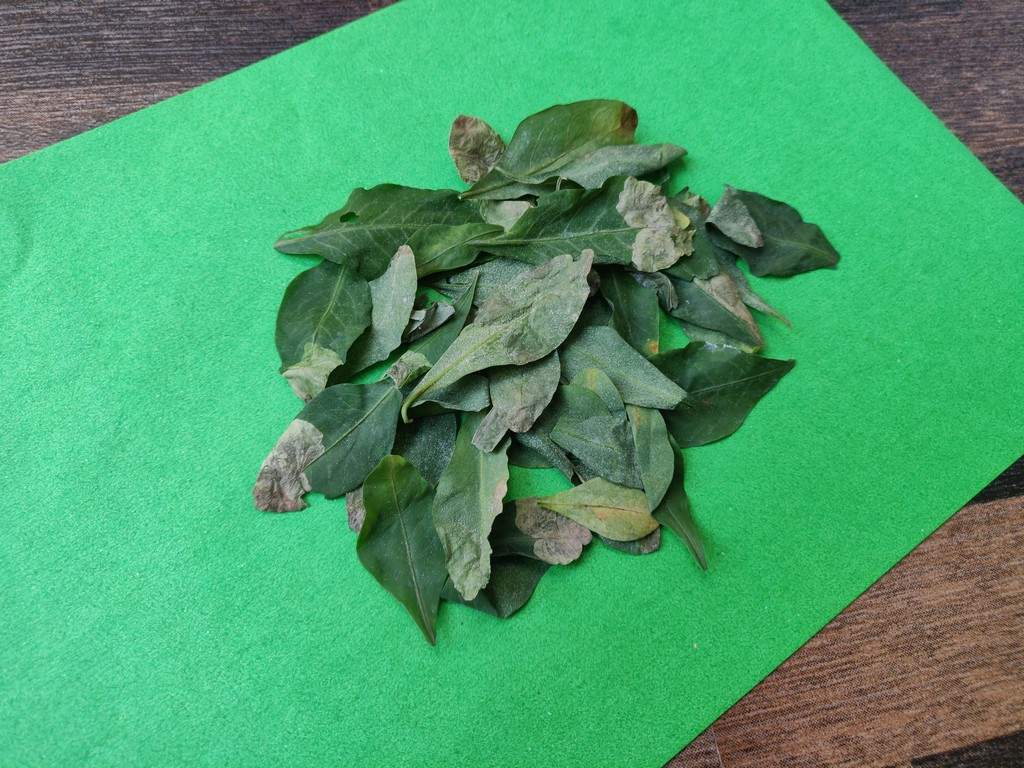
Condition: Unhealthy
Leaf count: multiple
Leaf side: unknown